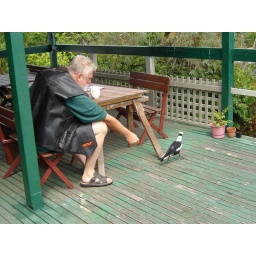
Crazy bird would only eat cheese! You wouldn't think there were that many cheese trees in Australia.